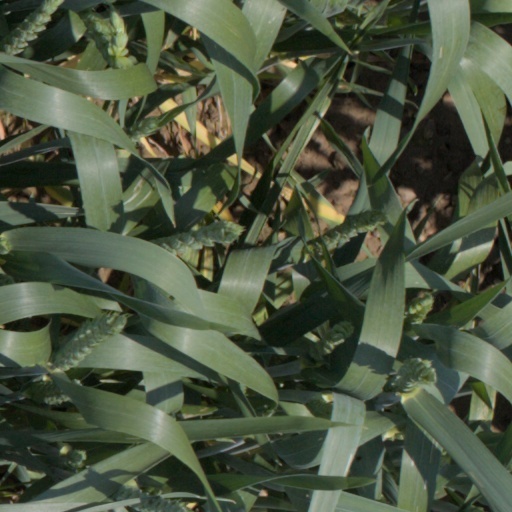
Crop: wheat